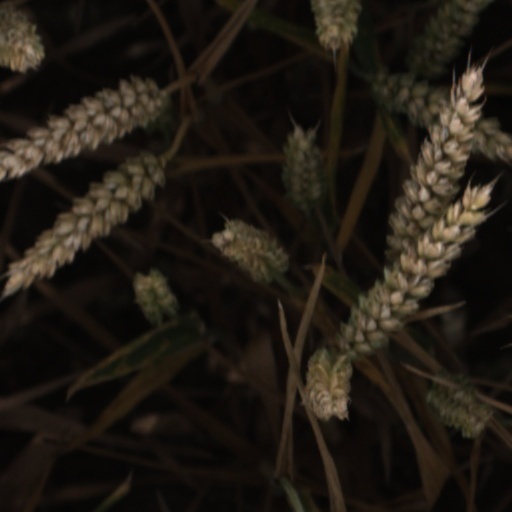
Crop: wheat